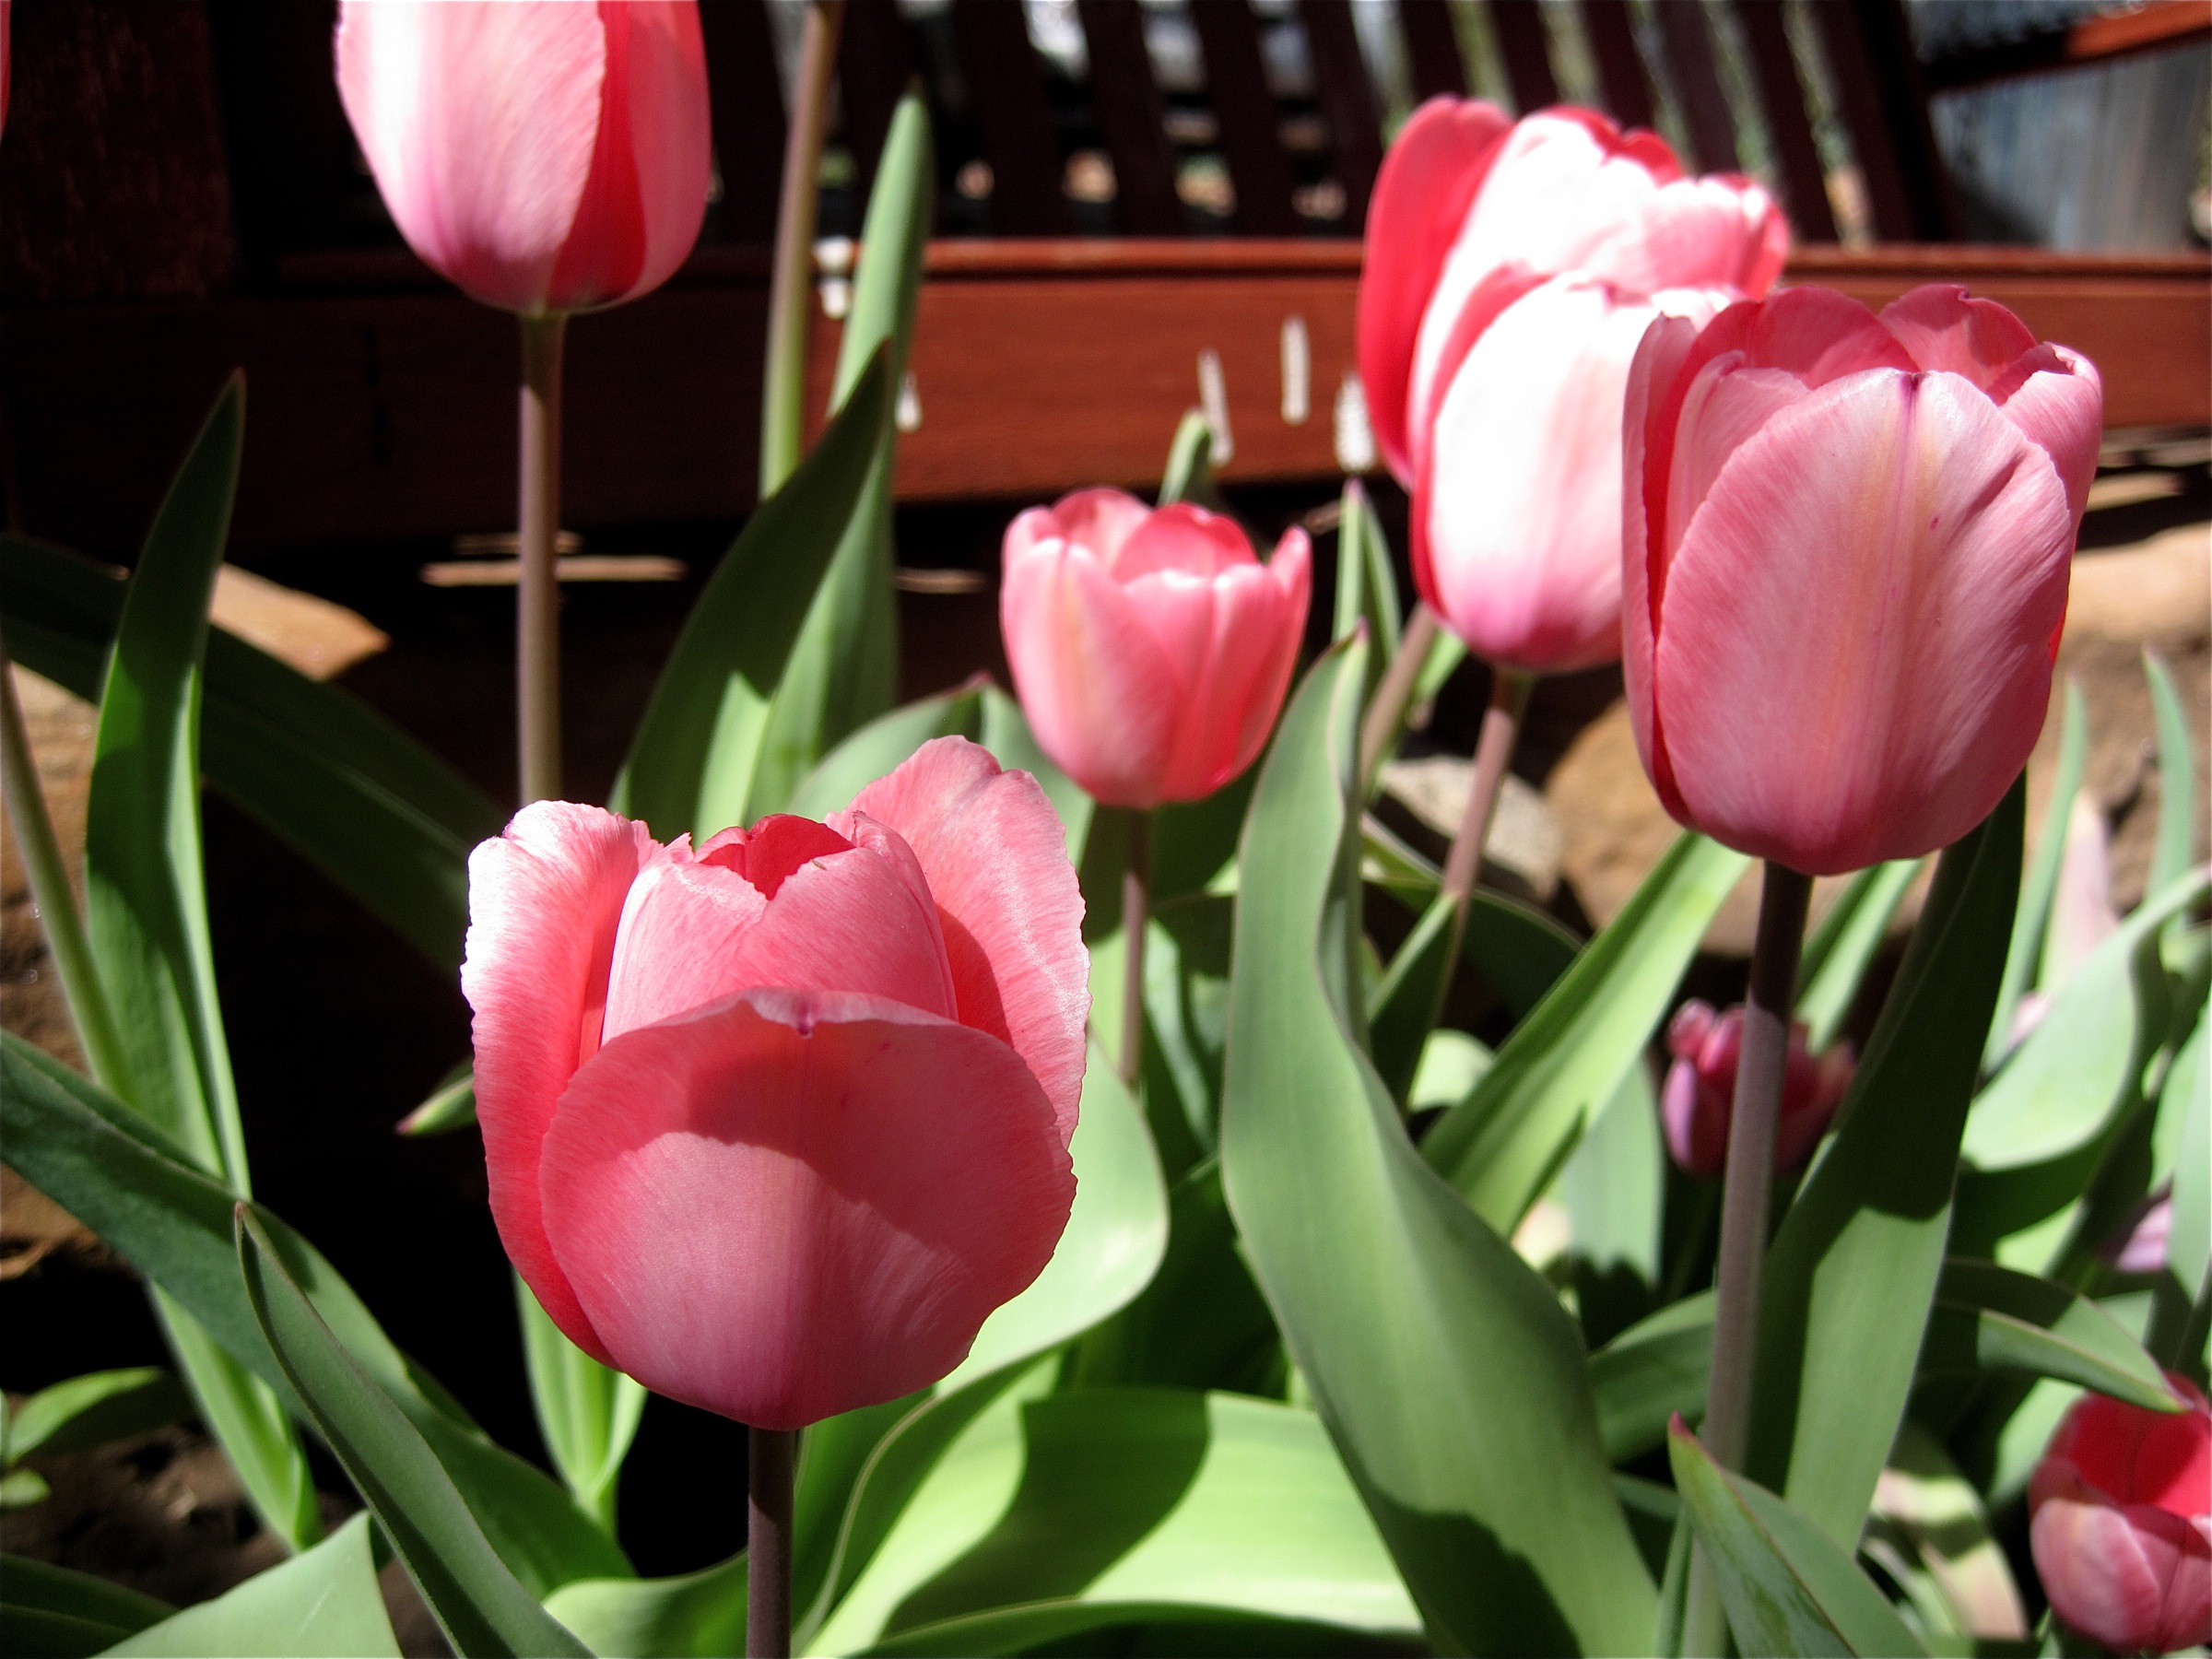
plant, flower, petal, tulip, arizona, inmybackyard, flowering plant, lily family, land plant